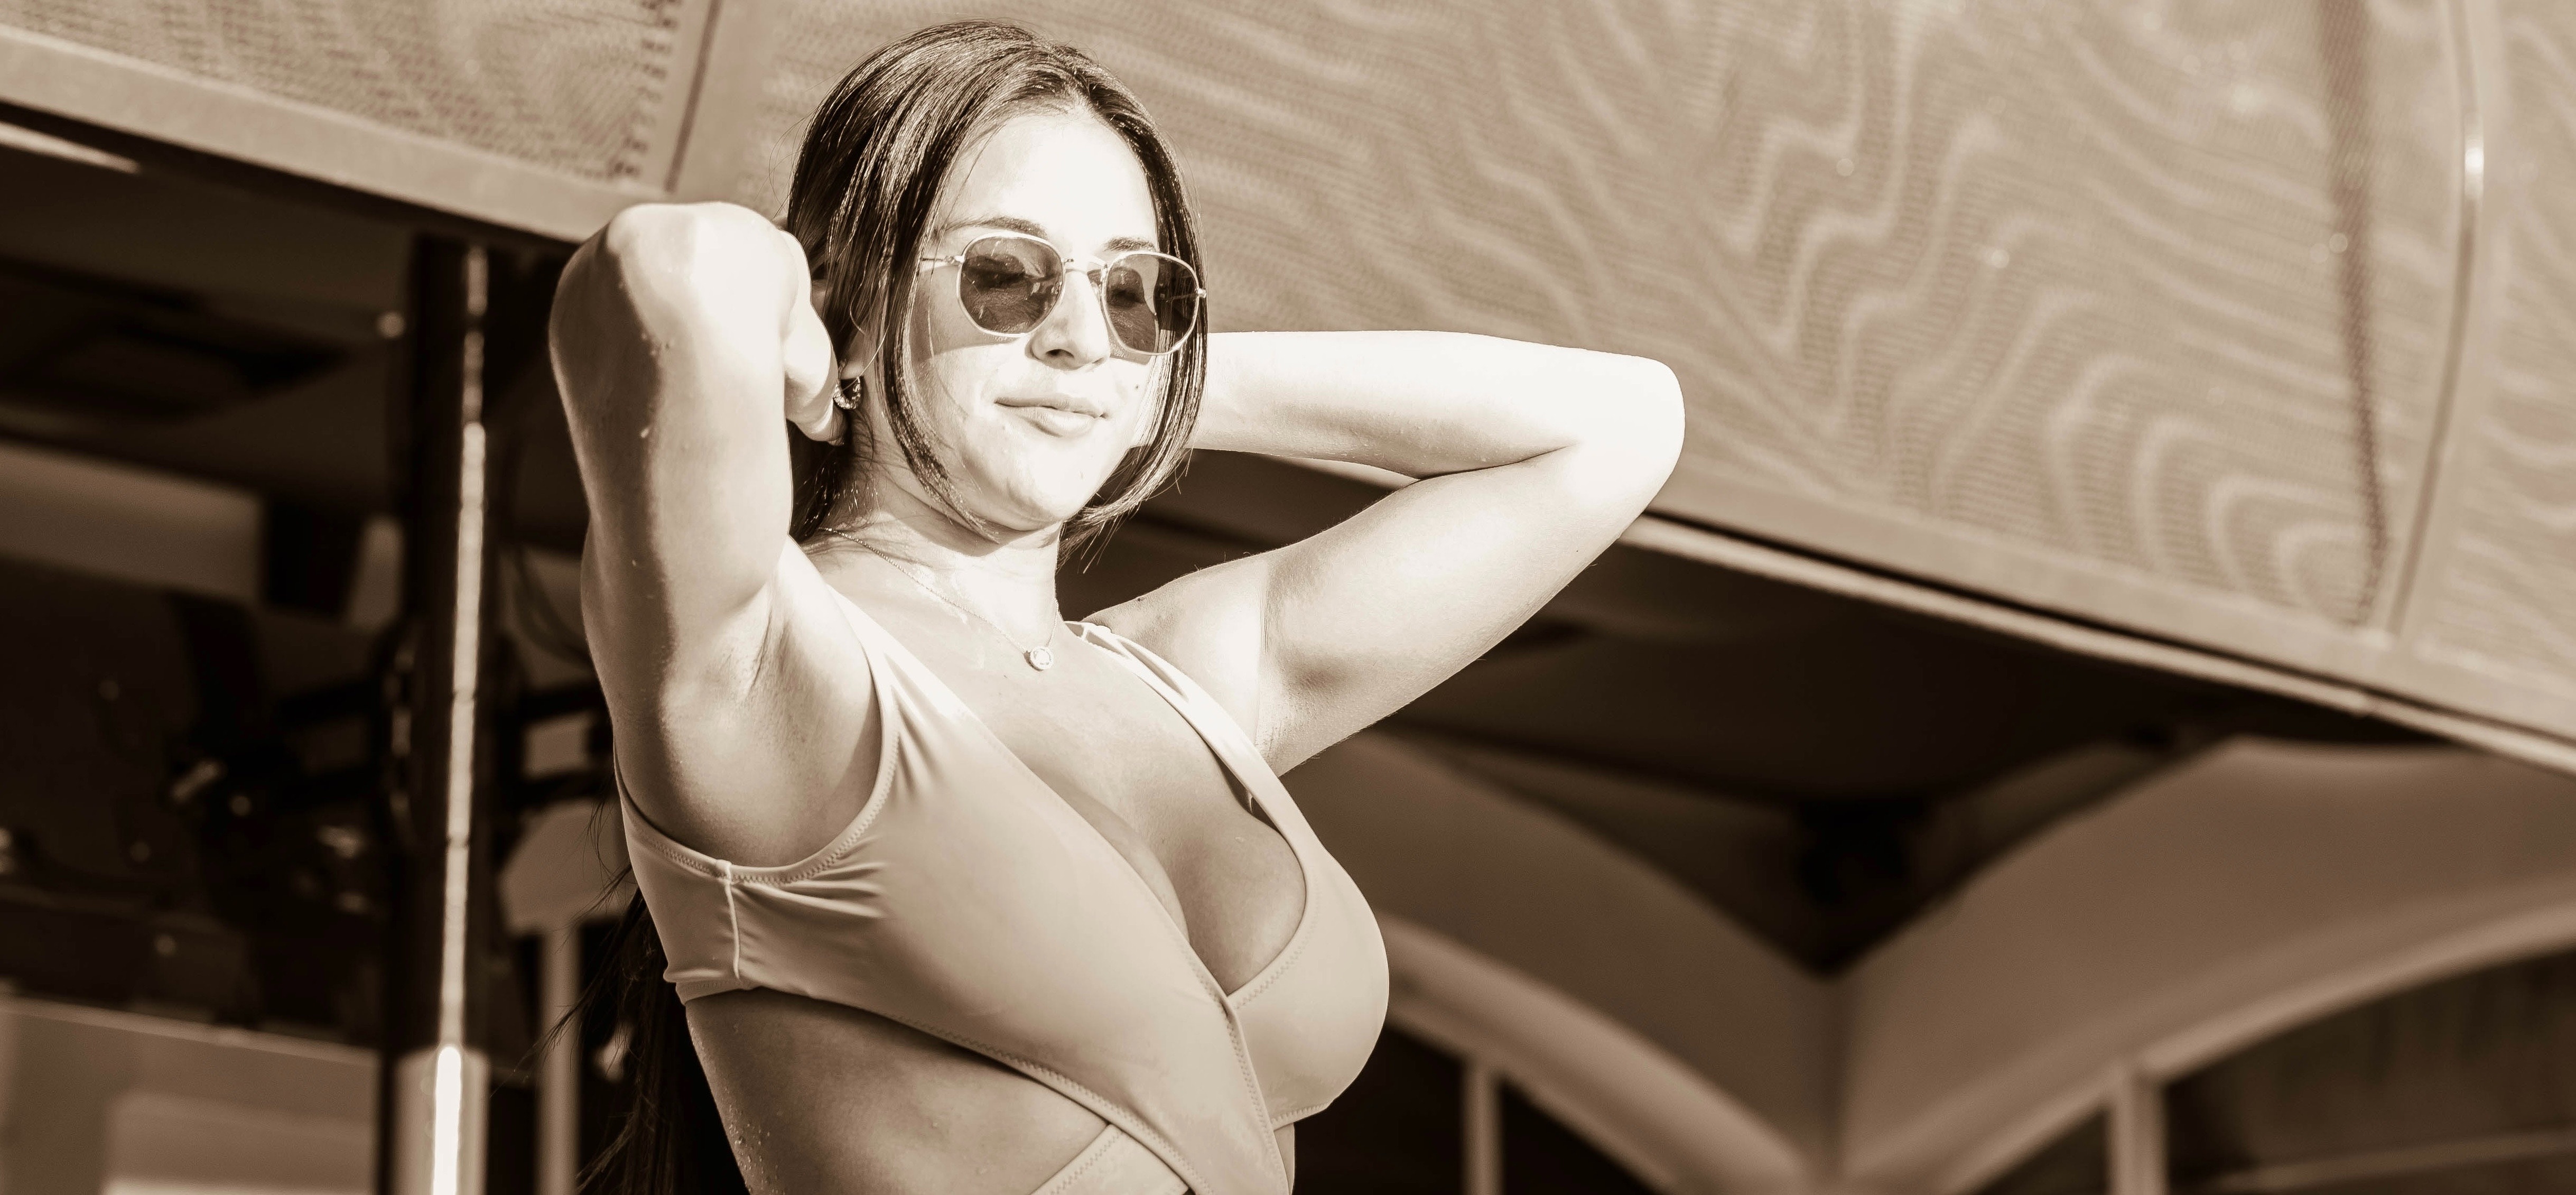
woman, joint, lip, hand, hairstyle, vision care, arm, shoulder, sunglasses, leg, eyewear, goggles, flash photography, waist, thigh, gesture, style, happy, elbow, chest, cool, black hair, monochrome, trunk, long hair, human leg, monochrome photography, selfie, abdomen, swimwear, art model, swimming pool, blond, brassiere, sportswear, brown hair, leisure, undergarment, lingerie, stock photography, room, sitting, portrait photography, fun, photo shoot, fashion model, reflection, back, model